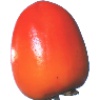
Label: kaki